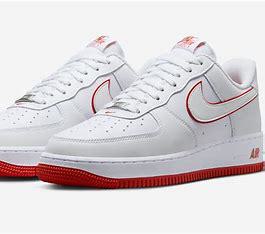
Brand: Nike
Model: Air Force 1